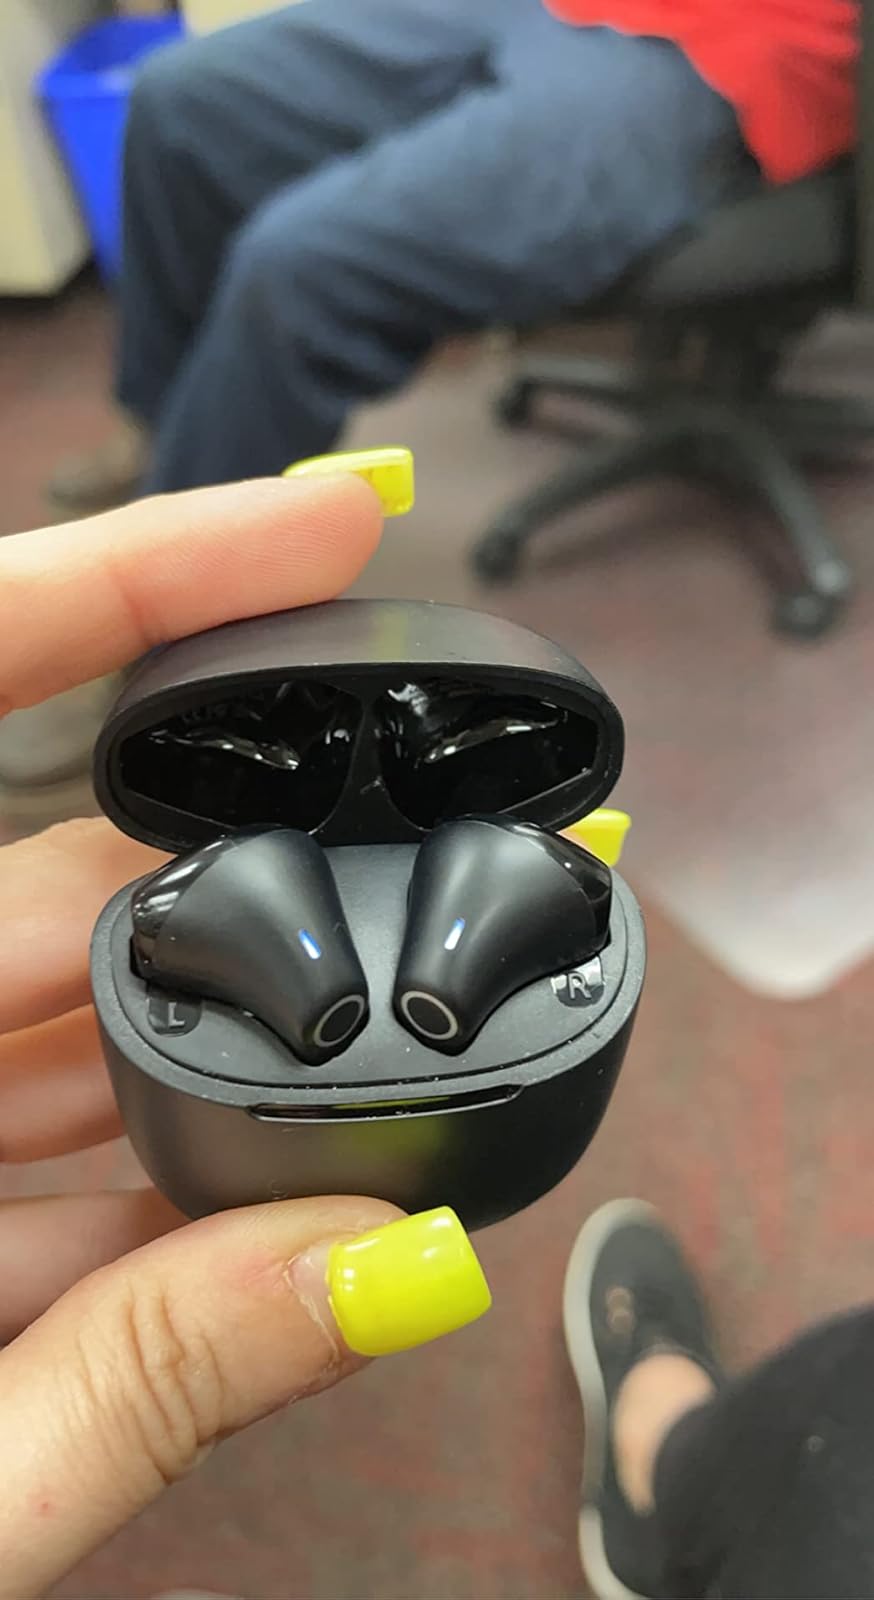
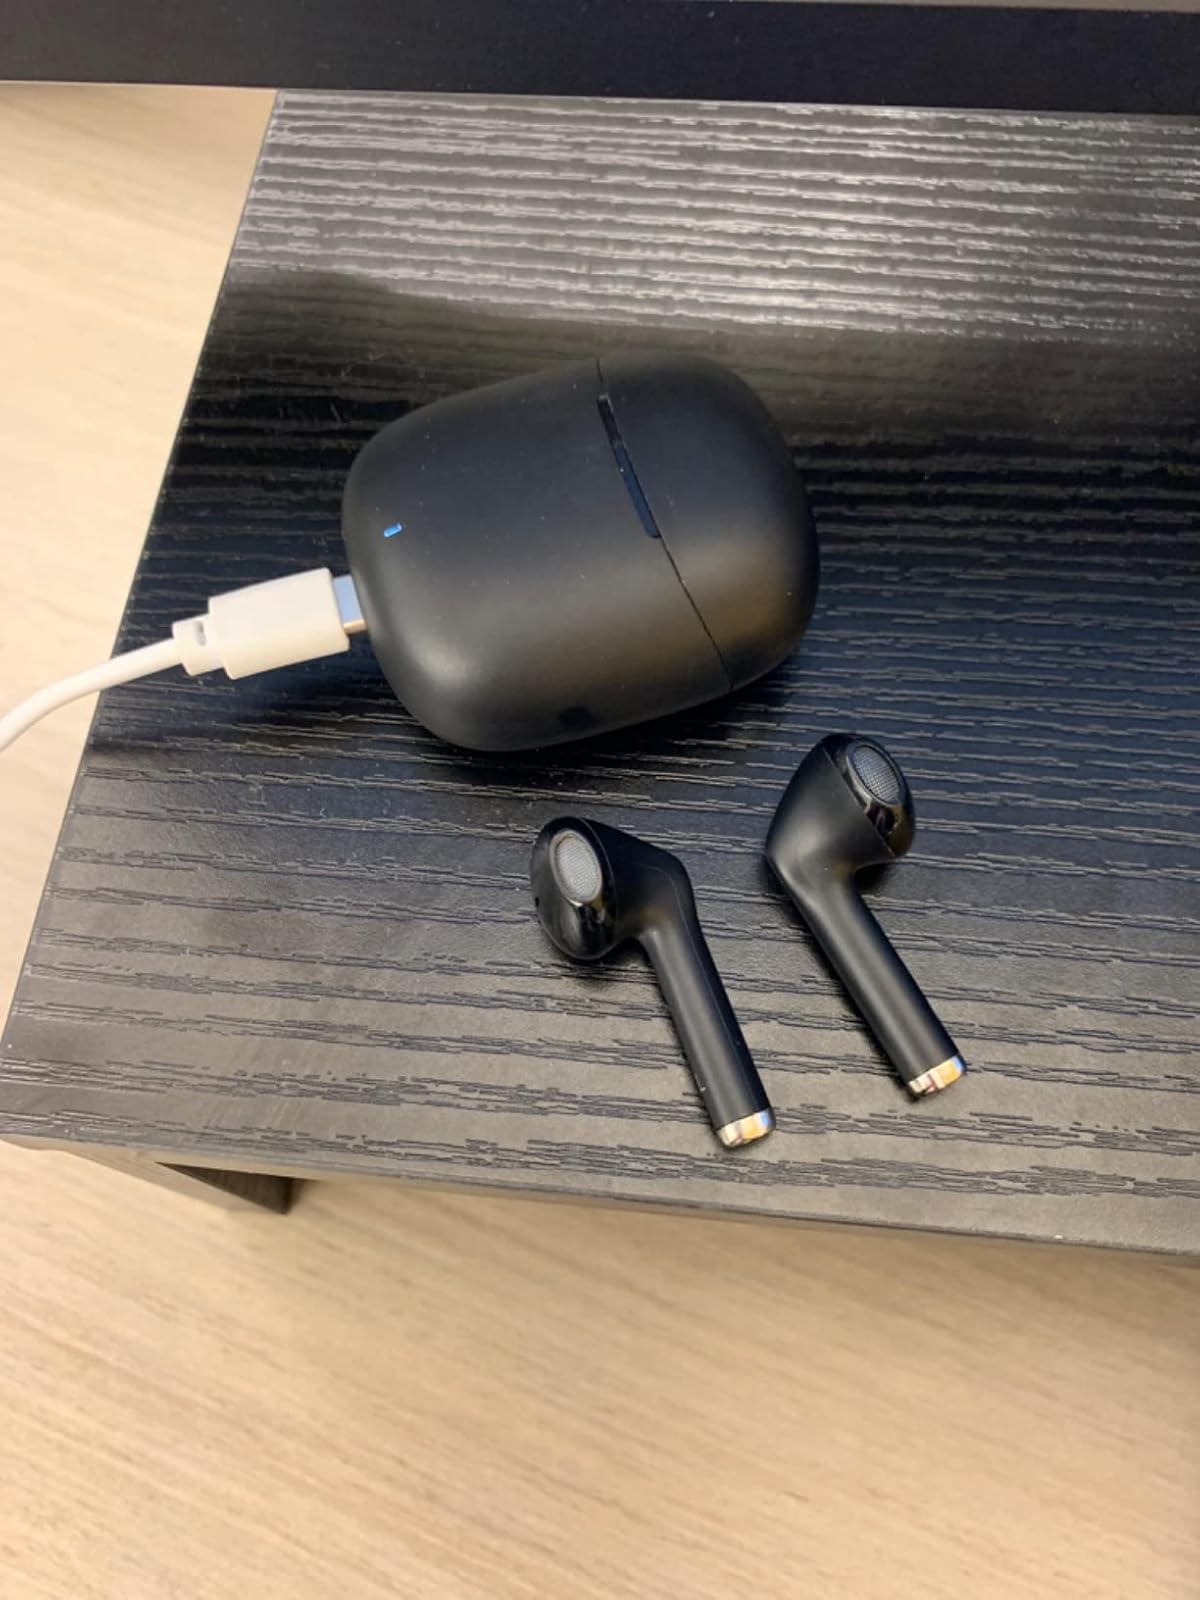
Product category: earbuds
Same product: yes